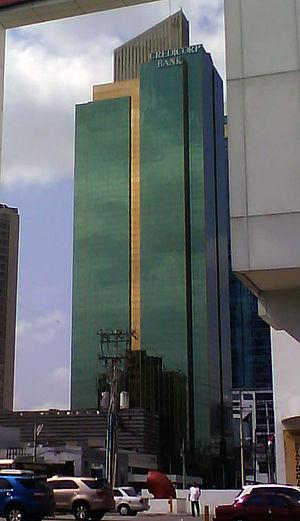
Le PH Plaza Credicorp Bank Panama est un gratte-ciel de bureaux de 146 mètres de hauteur construit à Panama en 1997.
Depuis la construction de la Torre Del Mar en 1986, plus de 250 gratte-ciel ont été construits à Panama du fait du développement très rapide de l'économie locale. Panama est la ville d'Amérique latine qui comprend le plus de gratte-ciel après Sao Paulo mais devant Mexico et Buenos Aires. Il s'y construit depuis 2009, en moyenne une douzaine de nouveaux gratte-ciel chaque année.